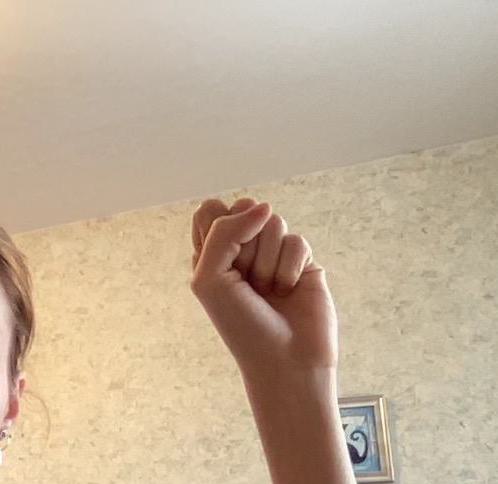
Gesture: fist